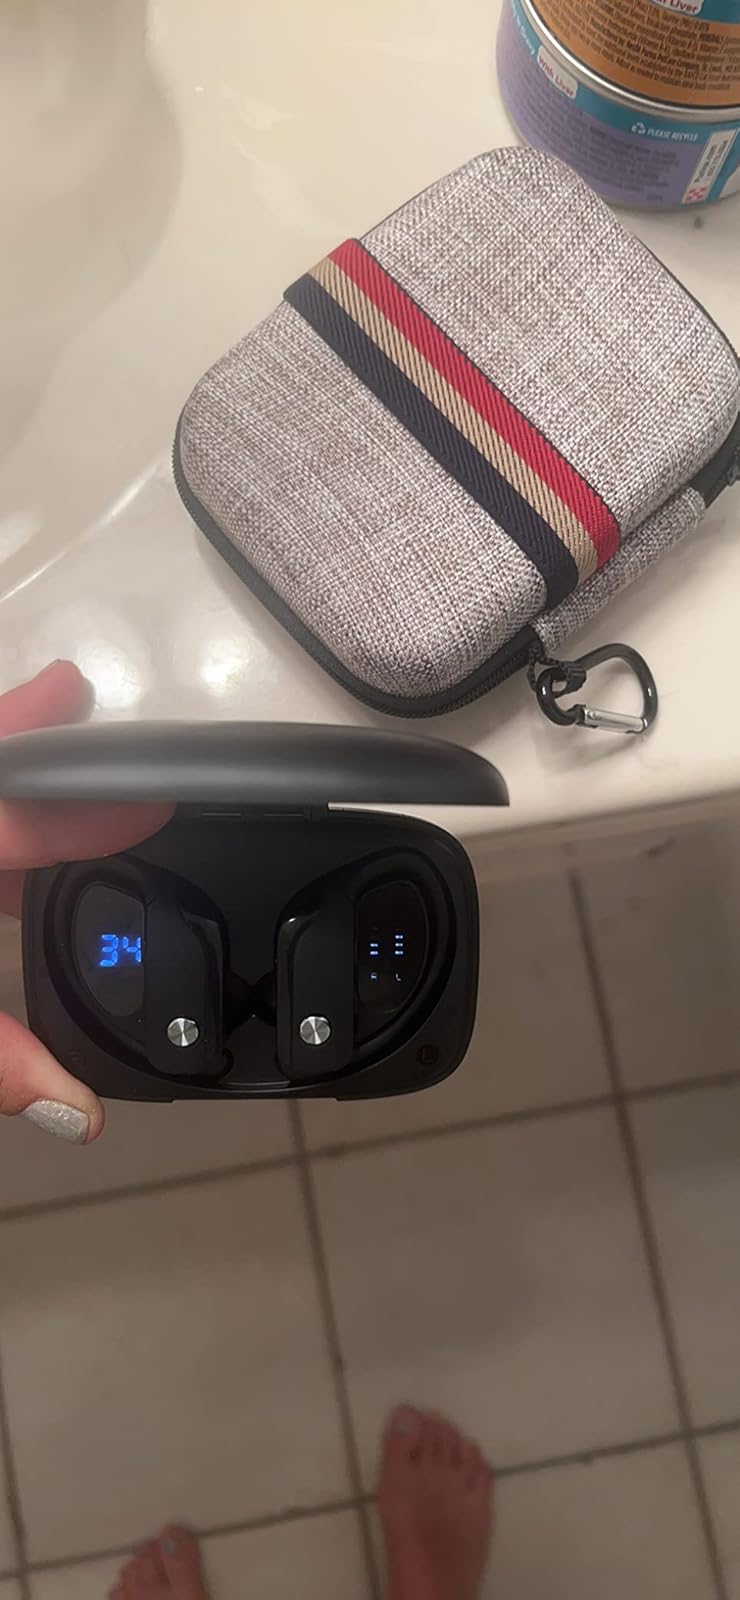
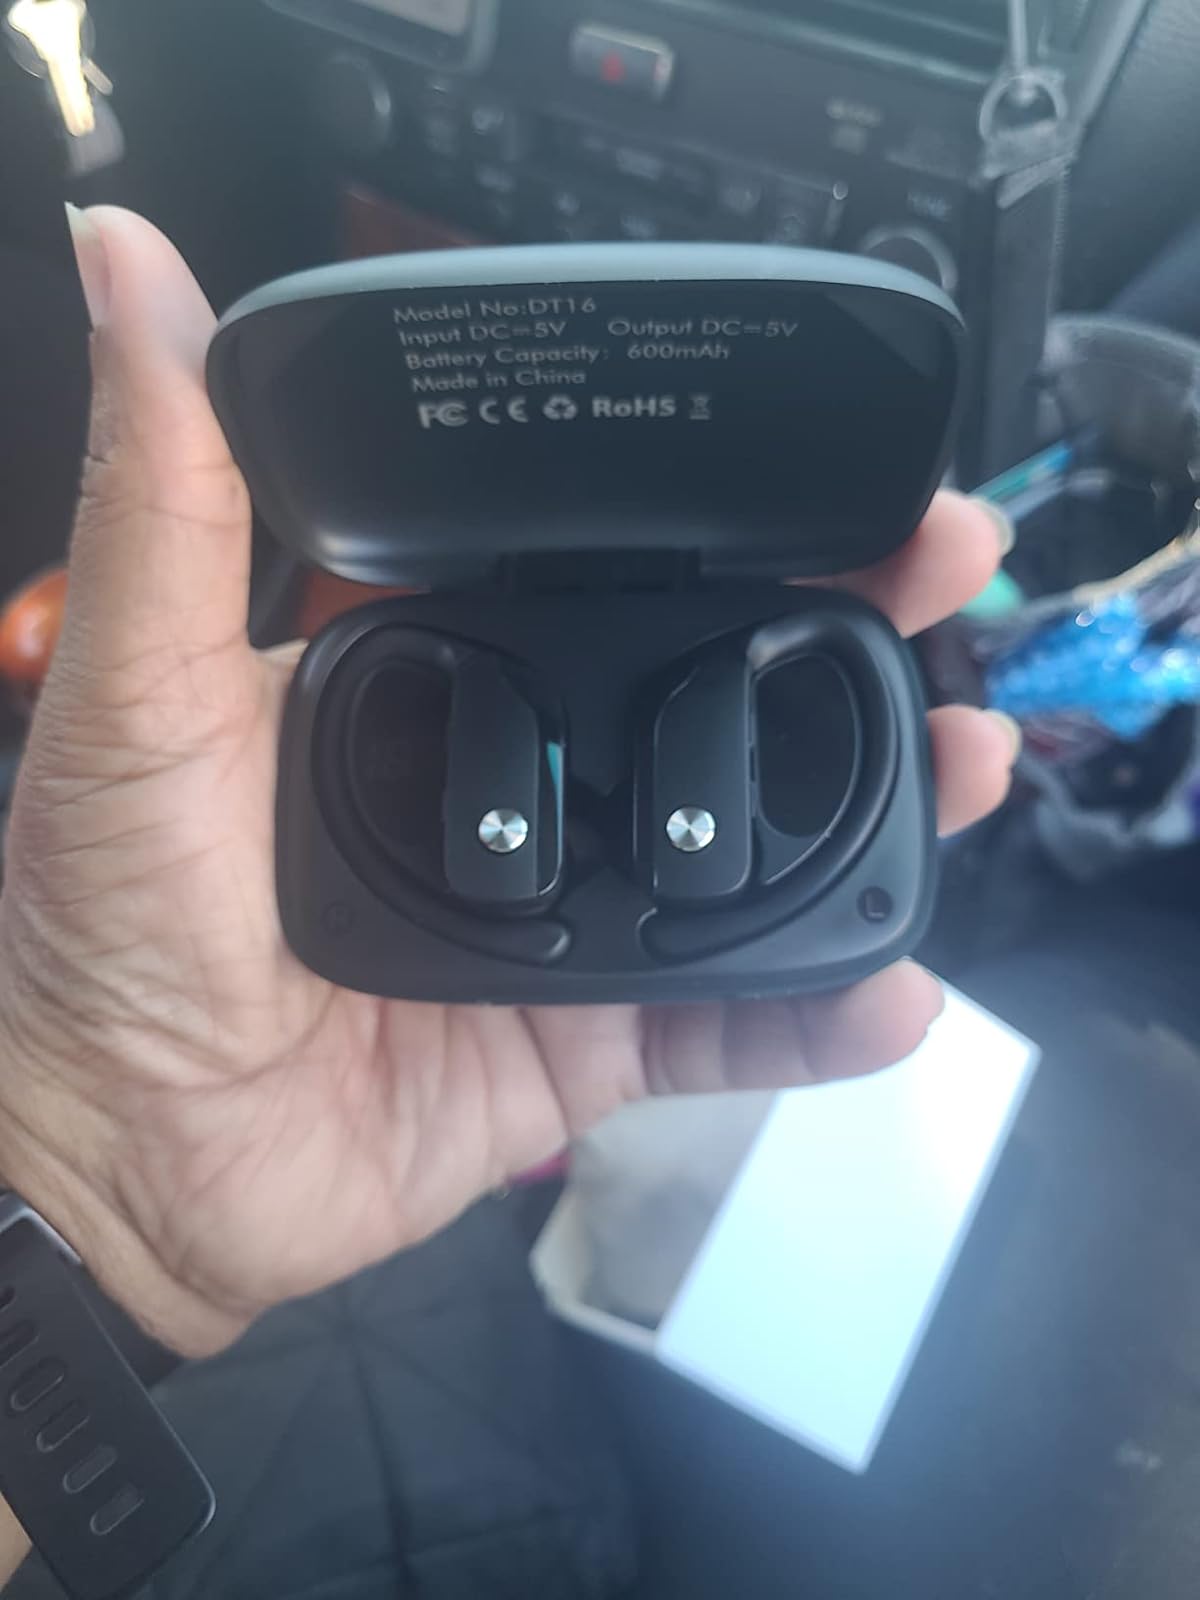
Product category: earbuds
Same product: yes